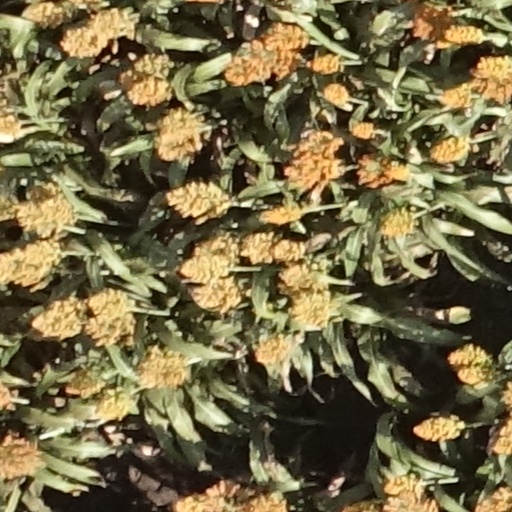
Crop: sorghum